UConn Huskies football

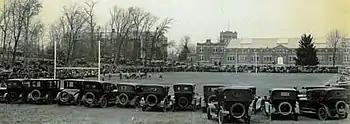
The football team plays on Gardner Dow Athletic Fields in 1920.

In 1924, the Aggies celebrated their first undefeated season when they finished with six wins, no losses and two ties. The defense was the strength of the team, as they allowed a meager thirteen points to be scored against them over the entire season, including a total of three points over the final seven games. The team was proclaimed by "The New York Times" to be among the best in the country, and was led by the school's first All-America candidate in captain, Martin "Red" O'Neill.